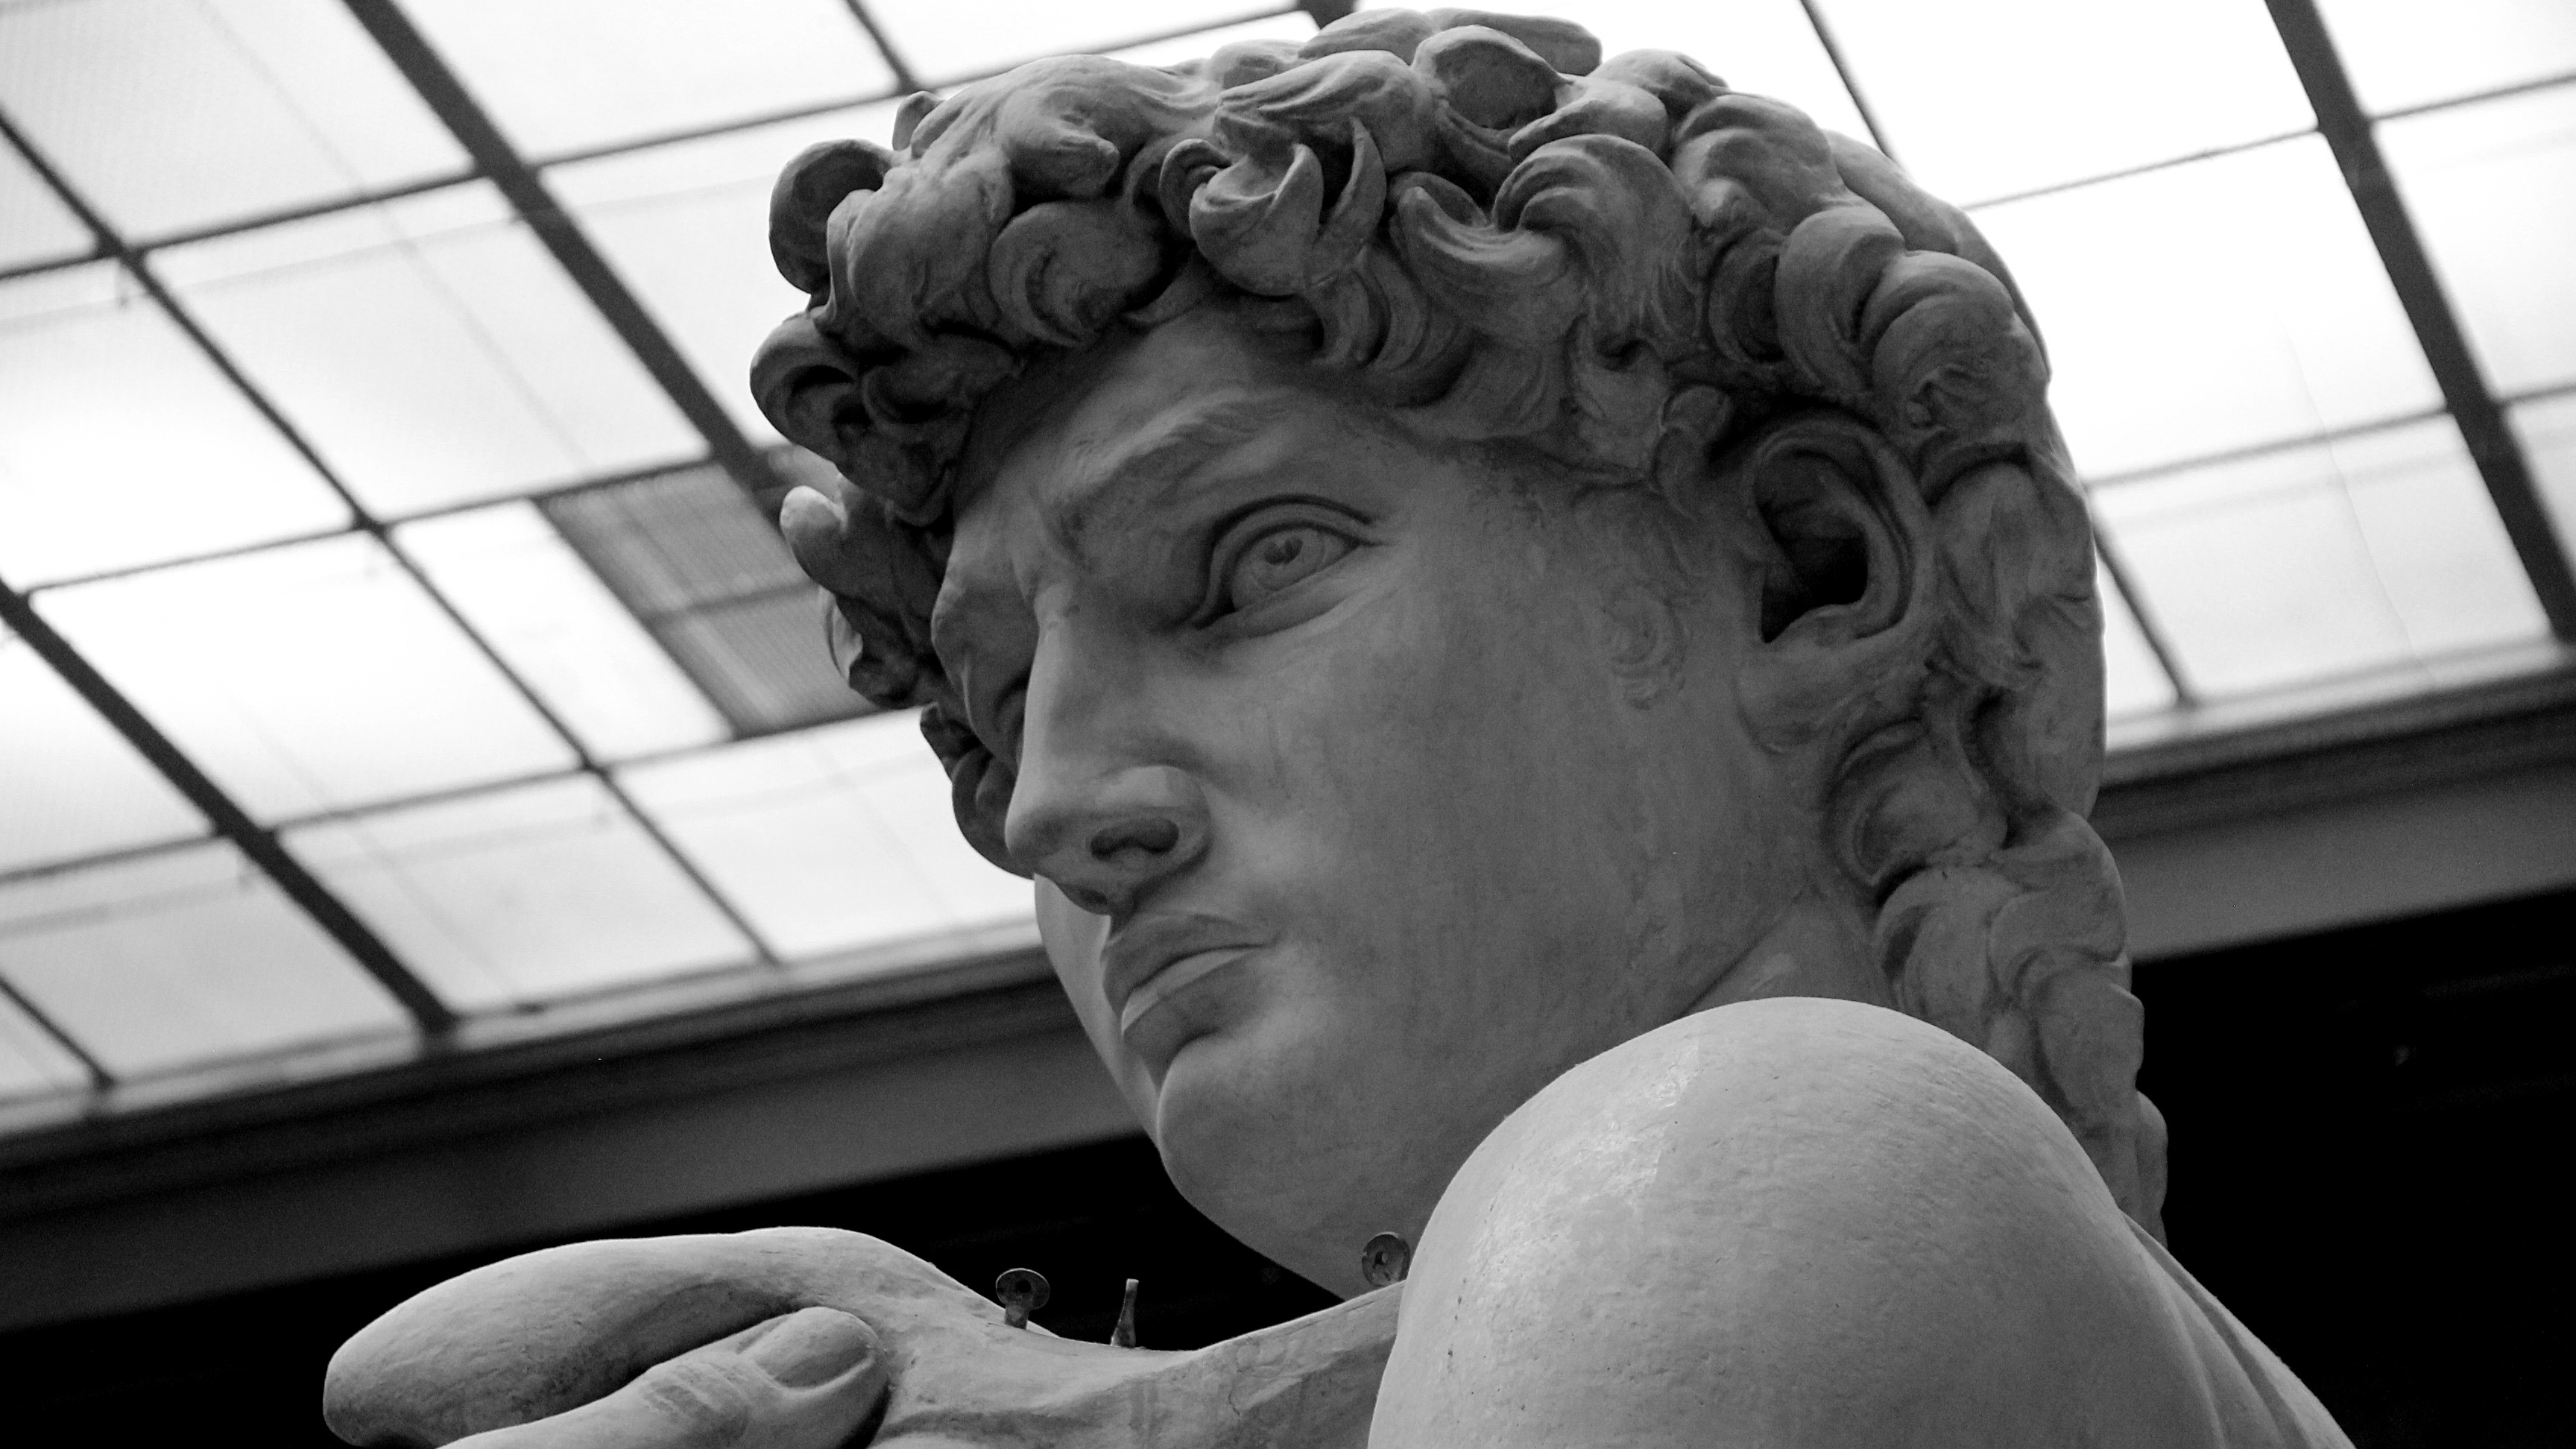
man, black and white, white, photography, monument, male, statue, portrait, black, monochrome, sculpture, art, temple, head, photograph, monochrome photography, human positions